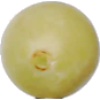
Label: Grape White 2